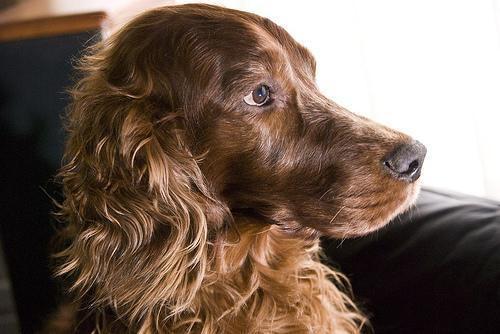
Irish_setter